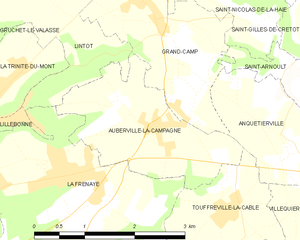
Carte des communes françaises Auberville-la-Campagne
Auberville-la-Campagne est une ancienne commune française située dans le département de la Seine-Maritime, en Normandie.